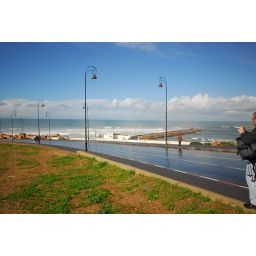
Another snap of the ocean and a pier used by locals to fish dinner.